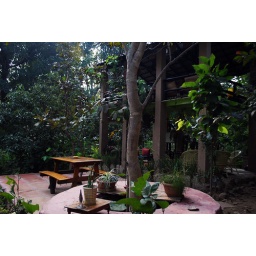
Nice place for creative people to create (library in the 1st floor of the tree house) ...